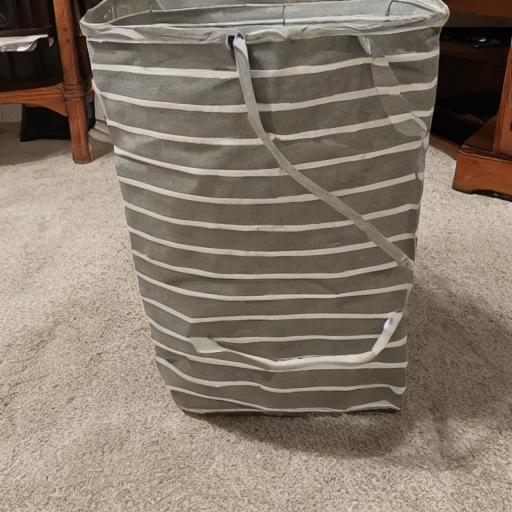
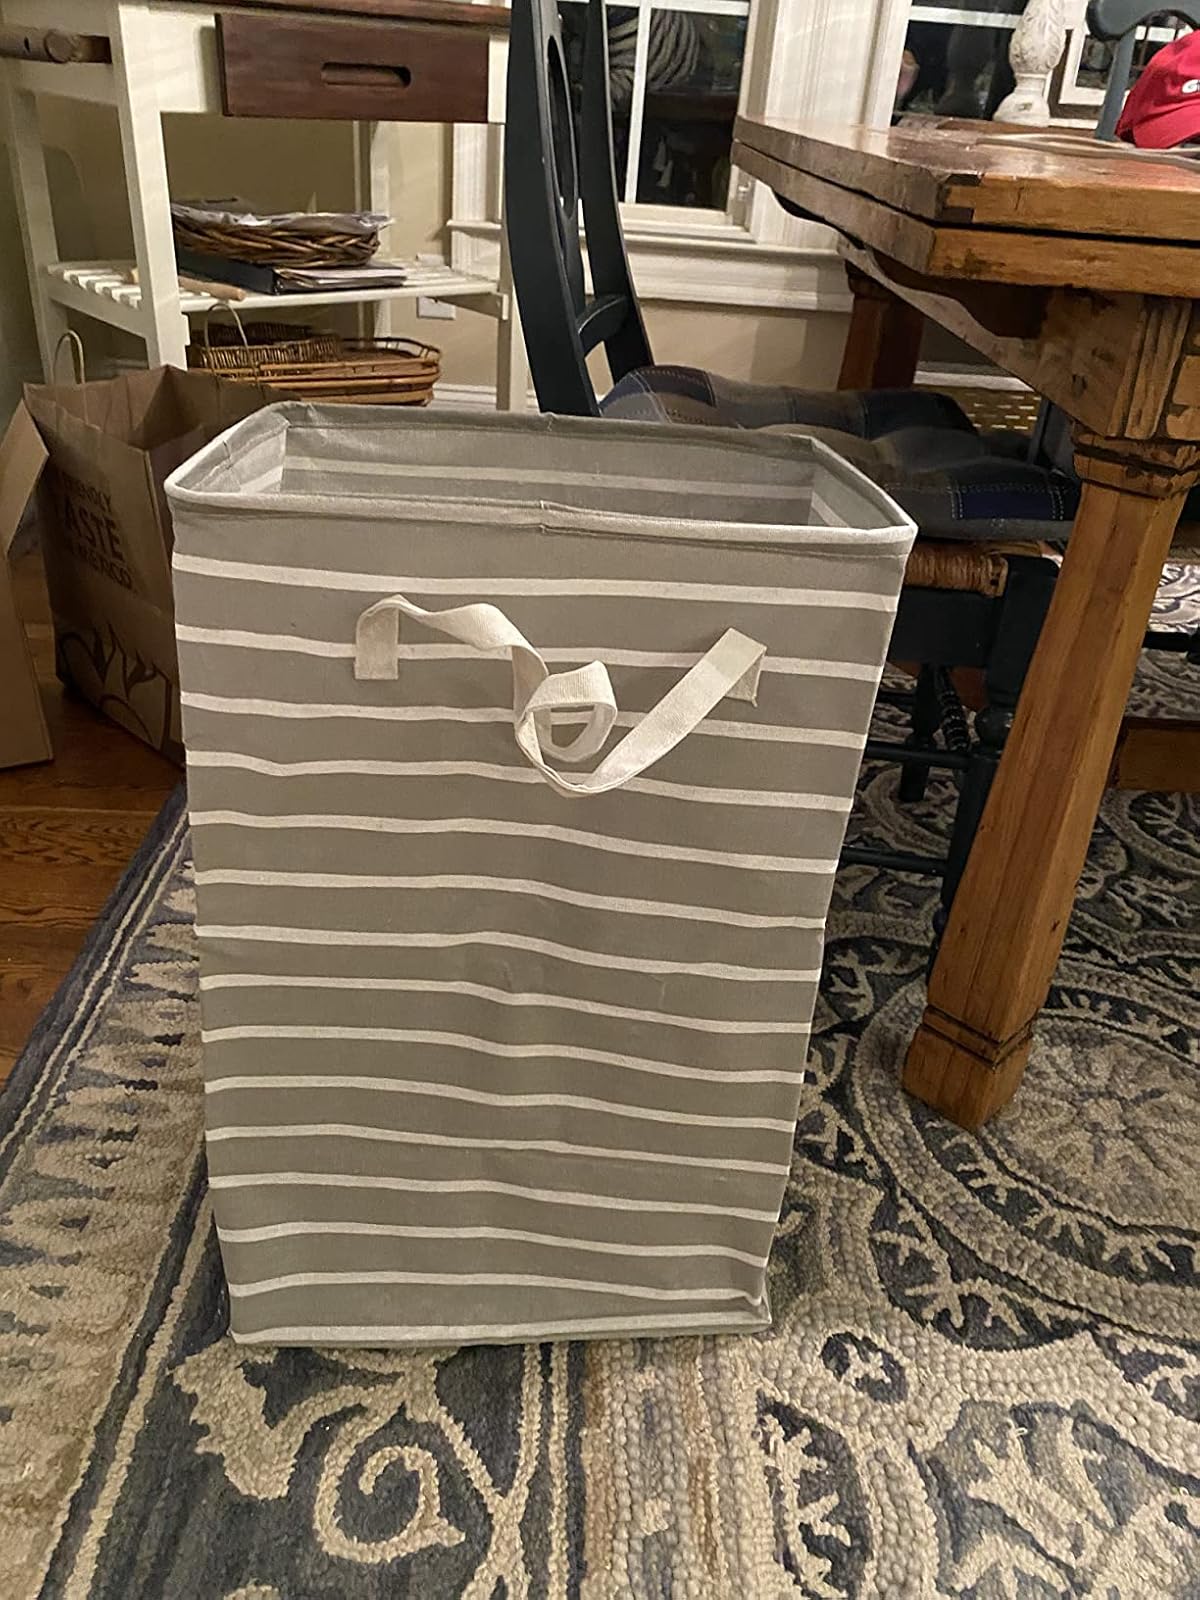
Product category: items_hamper
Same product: no